500 euro note

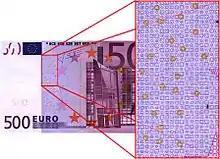
The EURion constellation on the 500-euro note

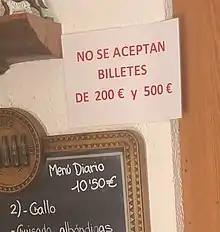
Sign in Spain, saying that 200 or 500 euro banknotes are not accepted

The value of the note is much greater than the largest circulating notes of most other major currencies, such as the United States 100-dollar note or the Bank of England's 50-pound note. Thus a large monetary value can be concentrated into a small volume of notes. This facilitates crimes that deal in cash, including money laundering, drug dealing, and tax evasion. There have been calls to withdraw the note for this reason. However, some of the currencies the euro replaced had widely used high-value notes, including the 5,000 Austrian schillings (€363), the 1,000 Dutch guilders (€454), the 1,000 Deutsche Marks (€511), and the 500 Latvian lats (€711).